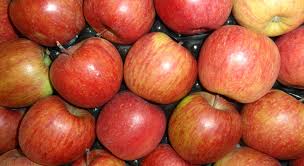
Label: trash